Heerenveen

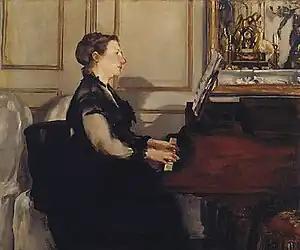
"Mme Manet at the Piano," 1867–1868, Musée d'Orsay, Paris

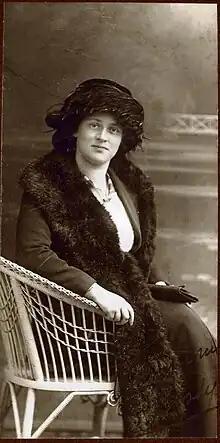
Cissy van Marxveldt, ca.1915

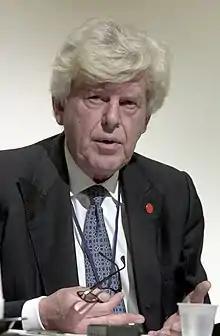
Wim Duisenberg, 2001

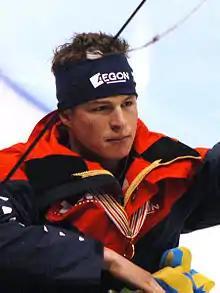
Sven Kramer, 2009

Heerenveen's longstanding connection with Rishon LeZion, Israel ended in 2016 after the supporting organizations shut down in both countries.